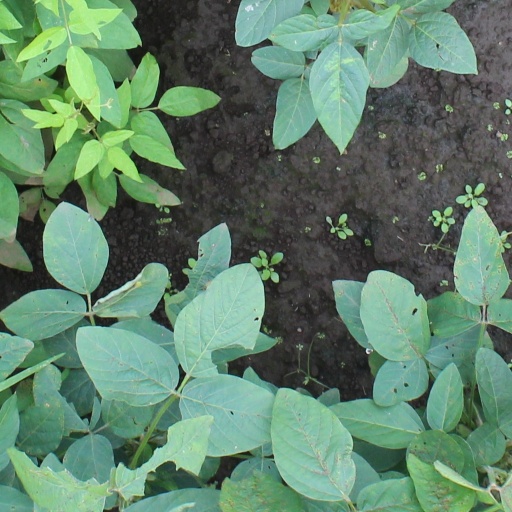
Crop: soybean